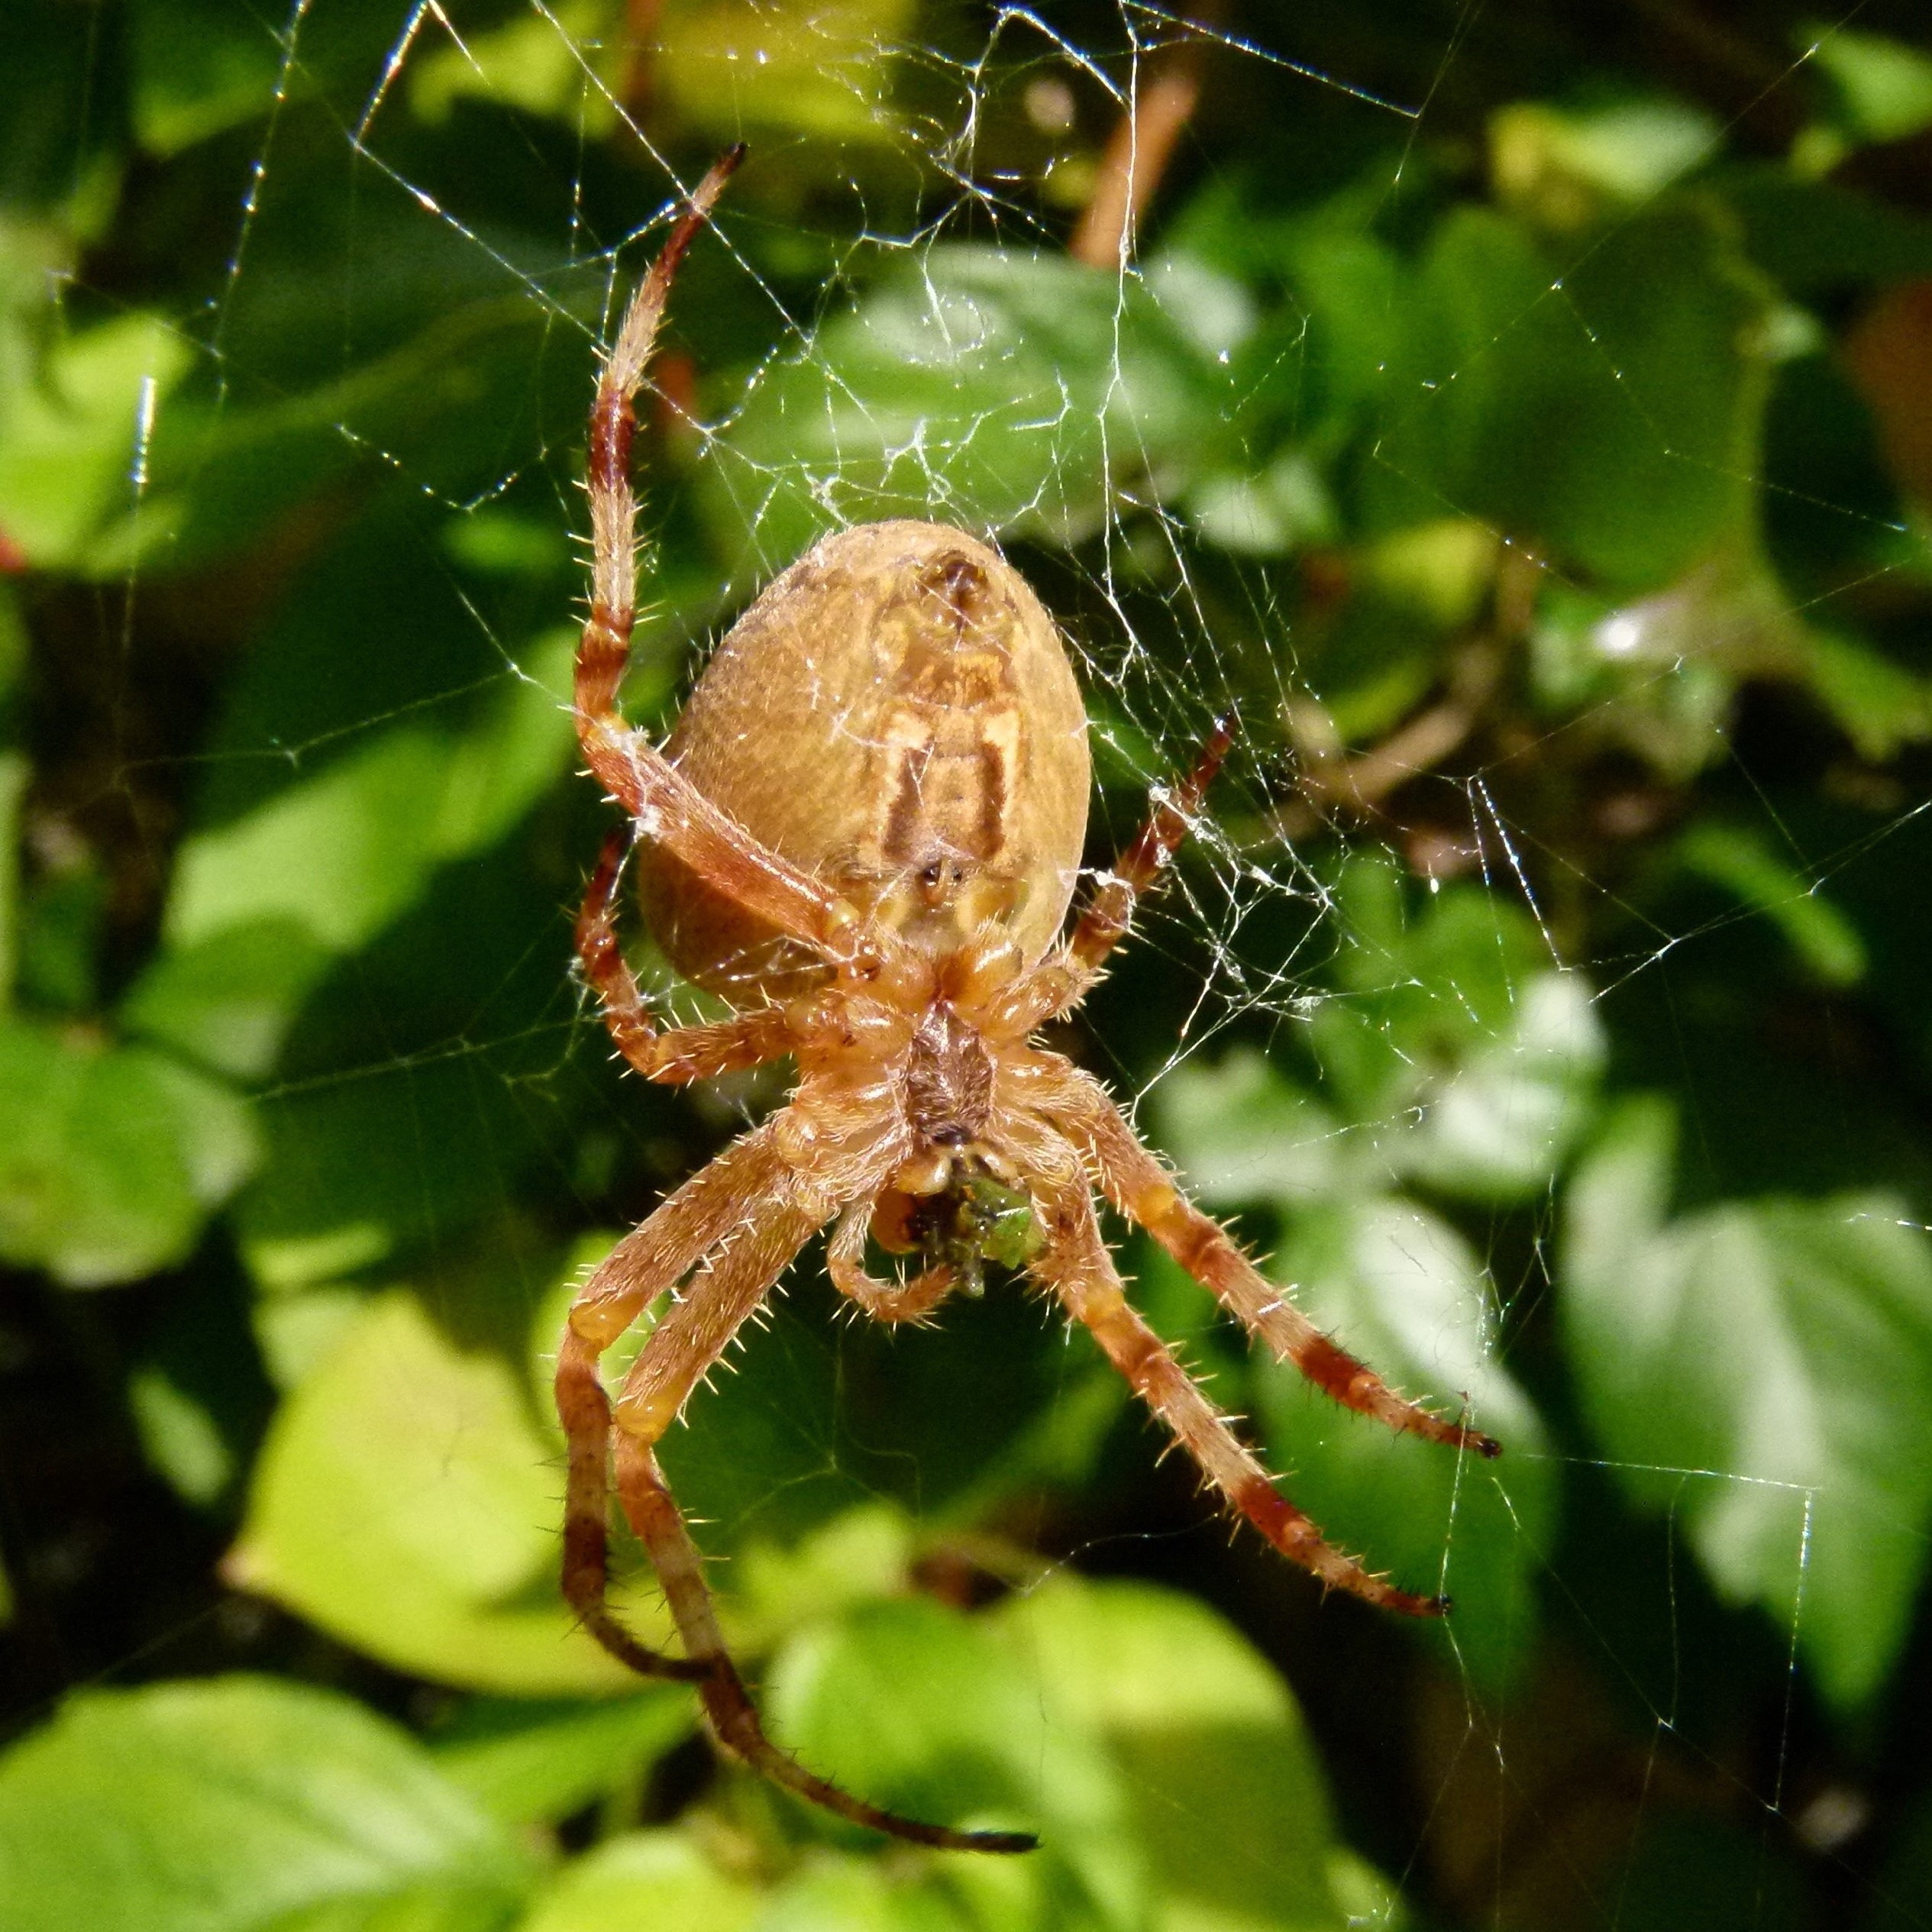
nature, light, plant, animal, insect, fauna, invertebrate, spider web, close up, spider, arachnid, garden spider, argiope, macro photography, arthropod, arachnophobia, araneus diadematus, european garden spider, araneus, fear of spiders, orb weaver spider, yellow garden spider, spider cross bearer, leafy tree branch